Robert Everist Greene

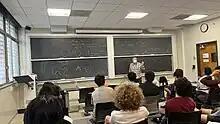
Greene teaching undergraduate complex analysis in 2023

Robert Everist Greene (born 1943) is an American mathematician, who contributed to differential geometry and several complex variables. He is currently a Professor of Mathematics at the University of California, Los Angeles.